Visa policy of Argentina

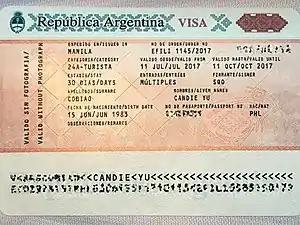
An Argentine visa, issued for a Philippine citizen.

Visas for tourism can be processed at any Consular Representation of the Argentine Republic. The authorized period of stay for this type of visa is up to 90 days.